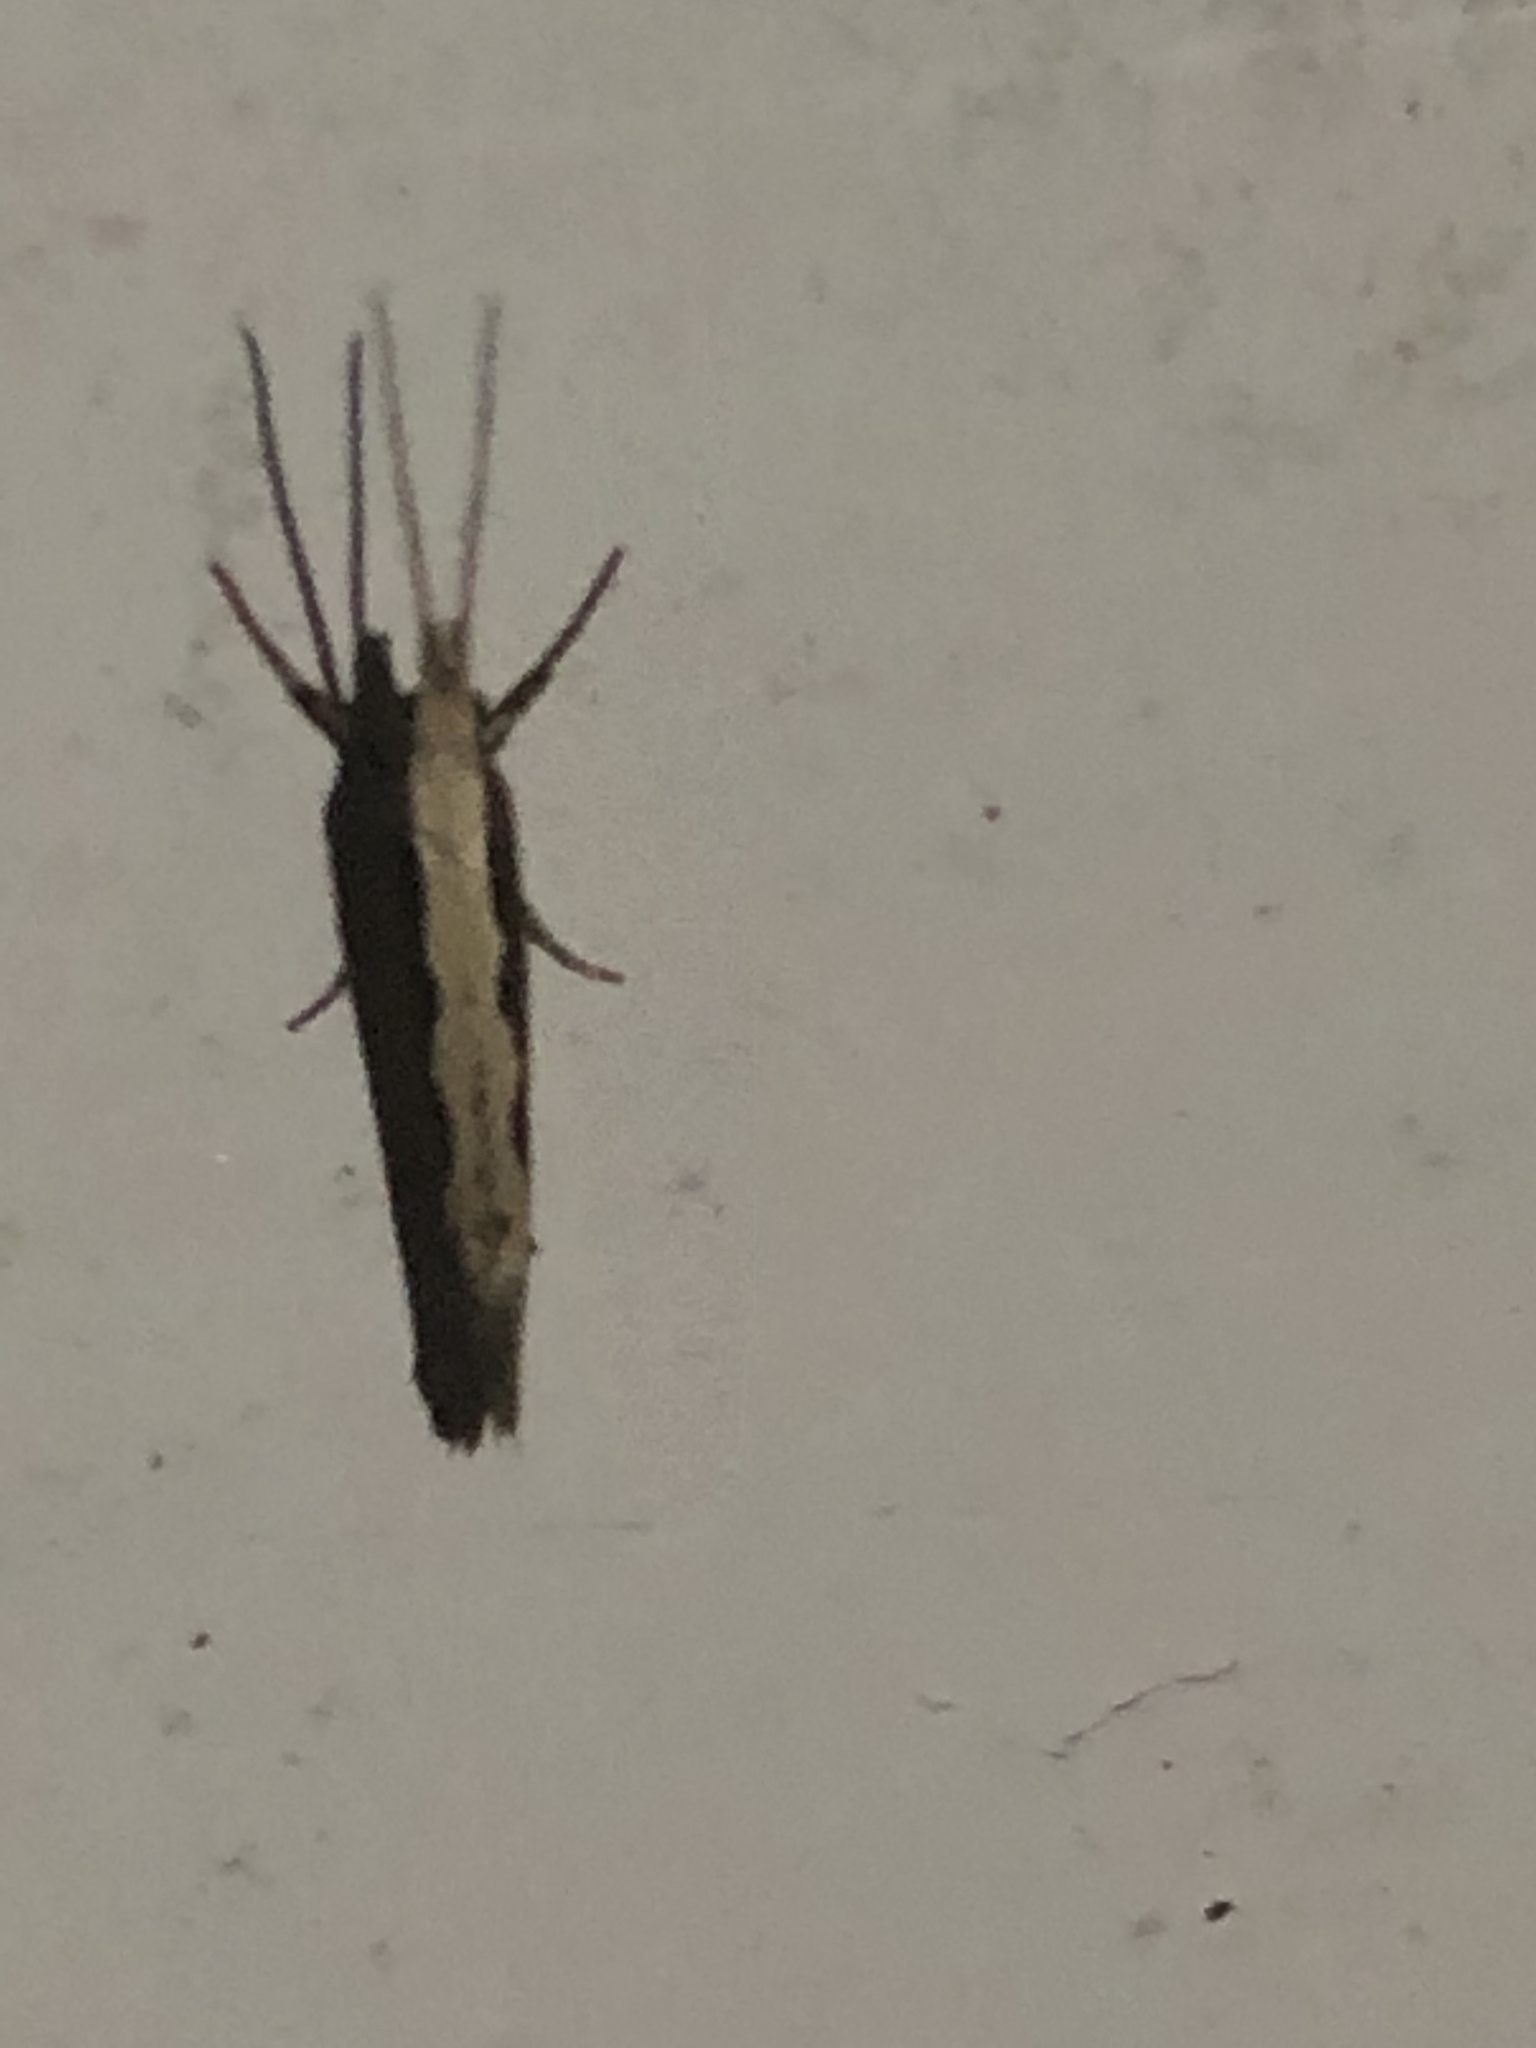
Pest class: diamondback_moth